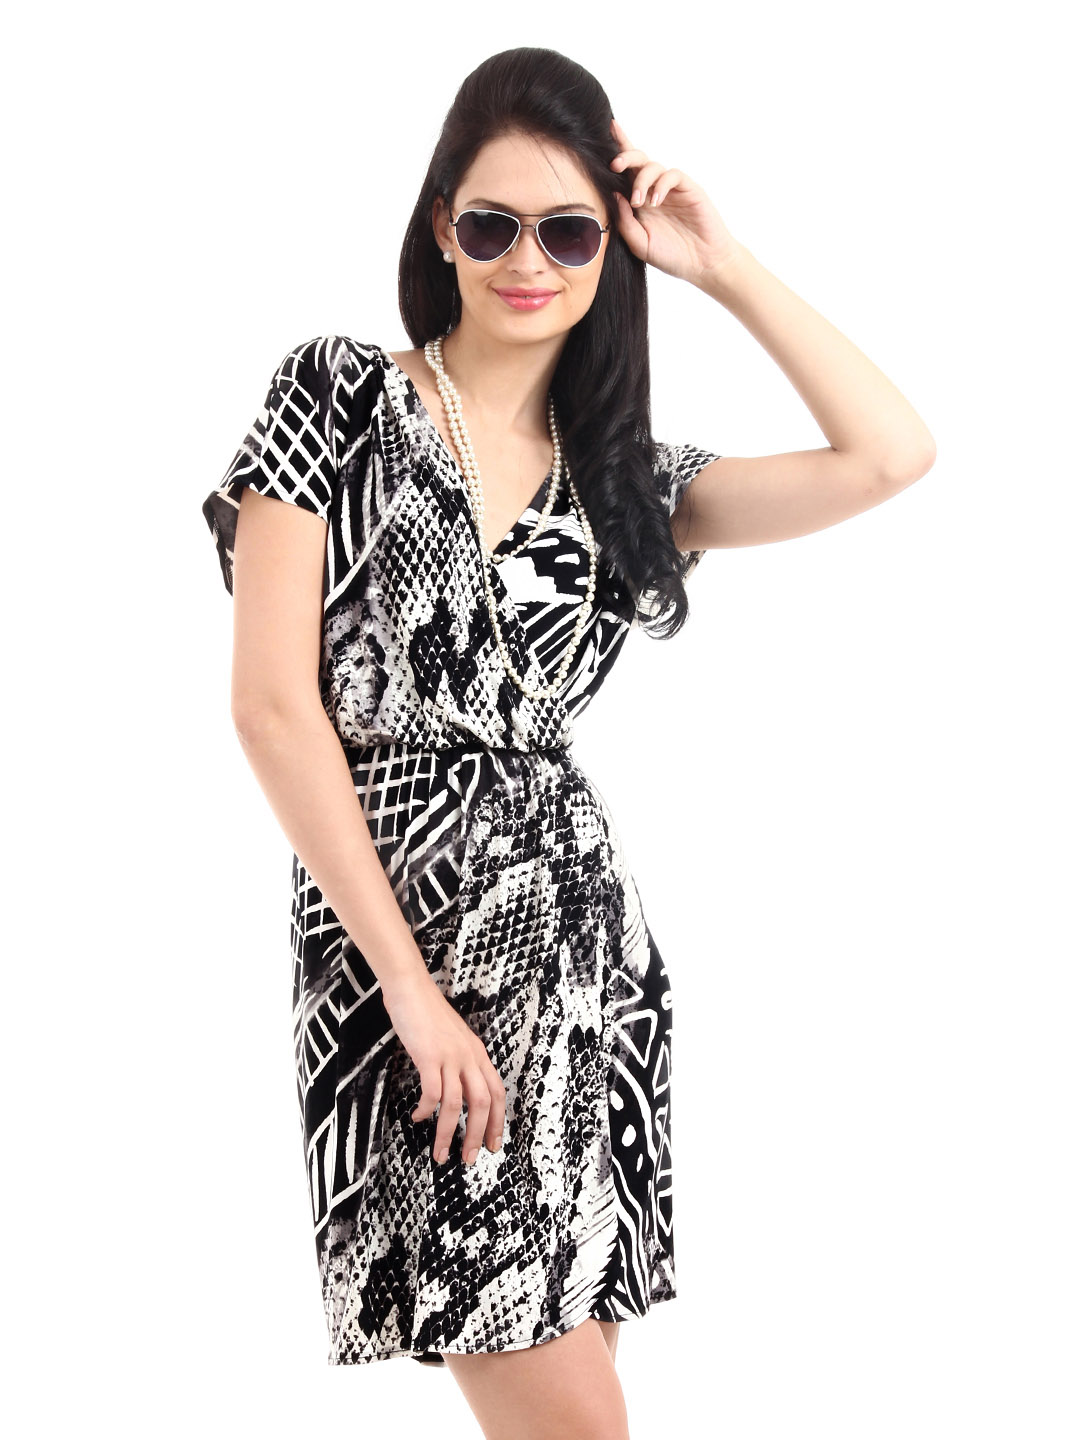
Avirate Women Black Dress
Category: Apparel / Dress / Dresses
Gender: Women
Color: Black
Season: Fall 2012
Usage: Casual